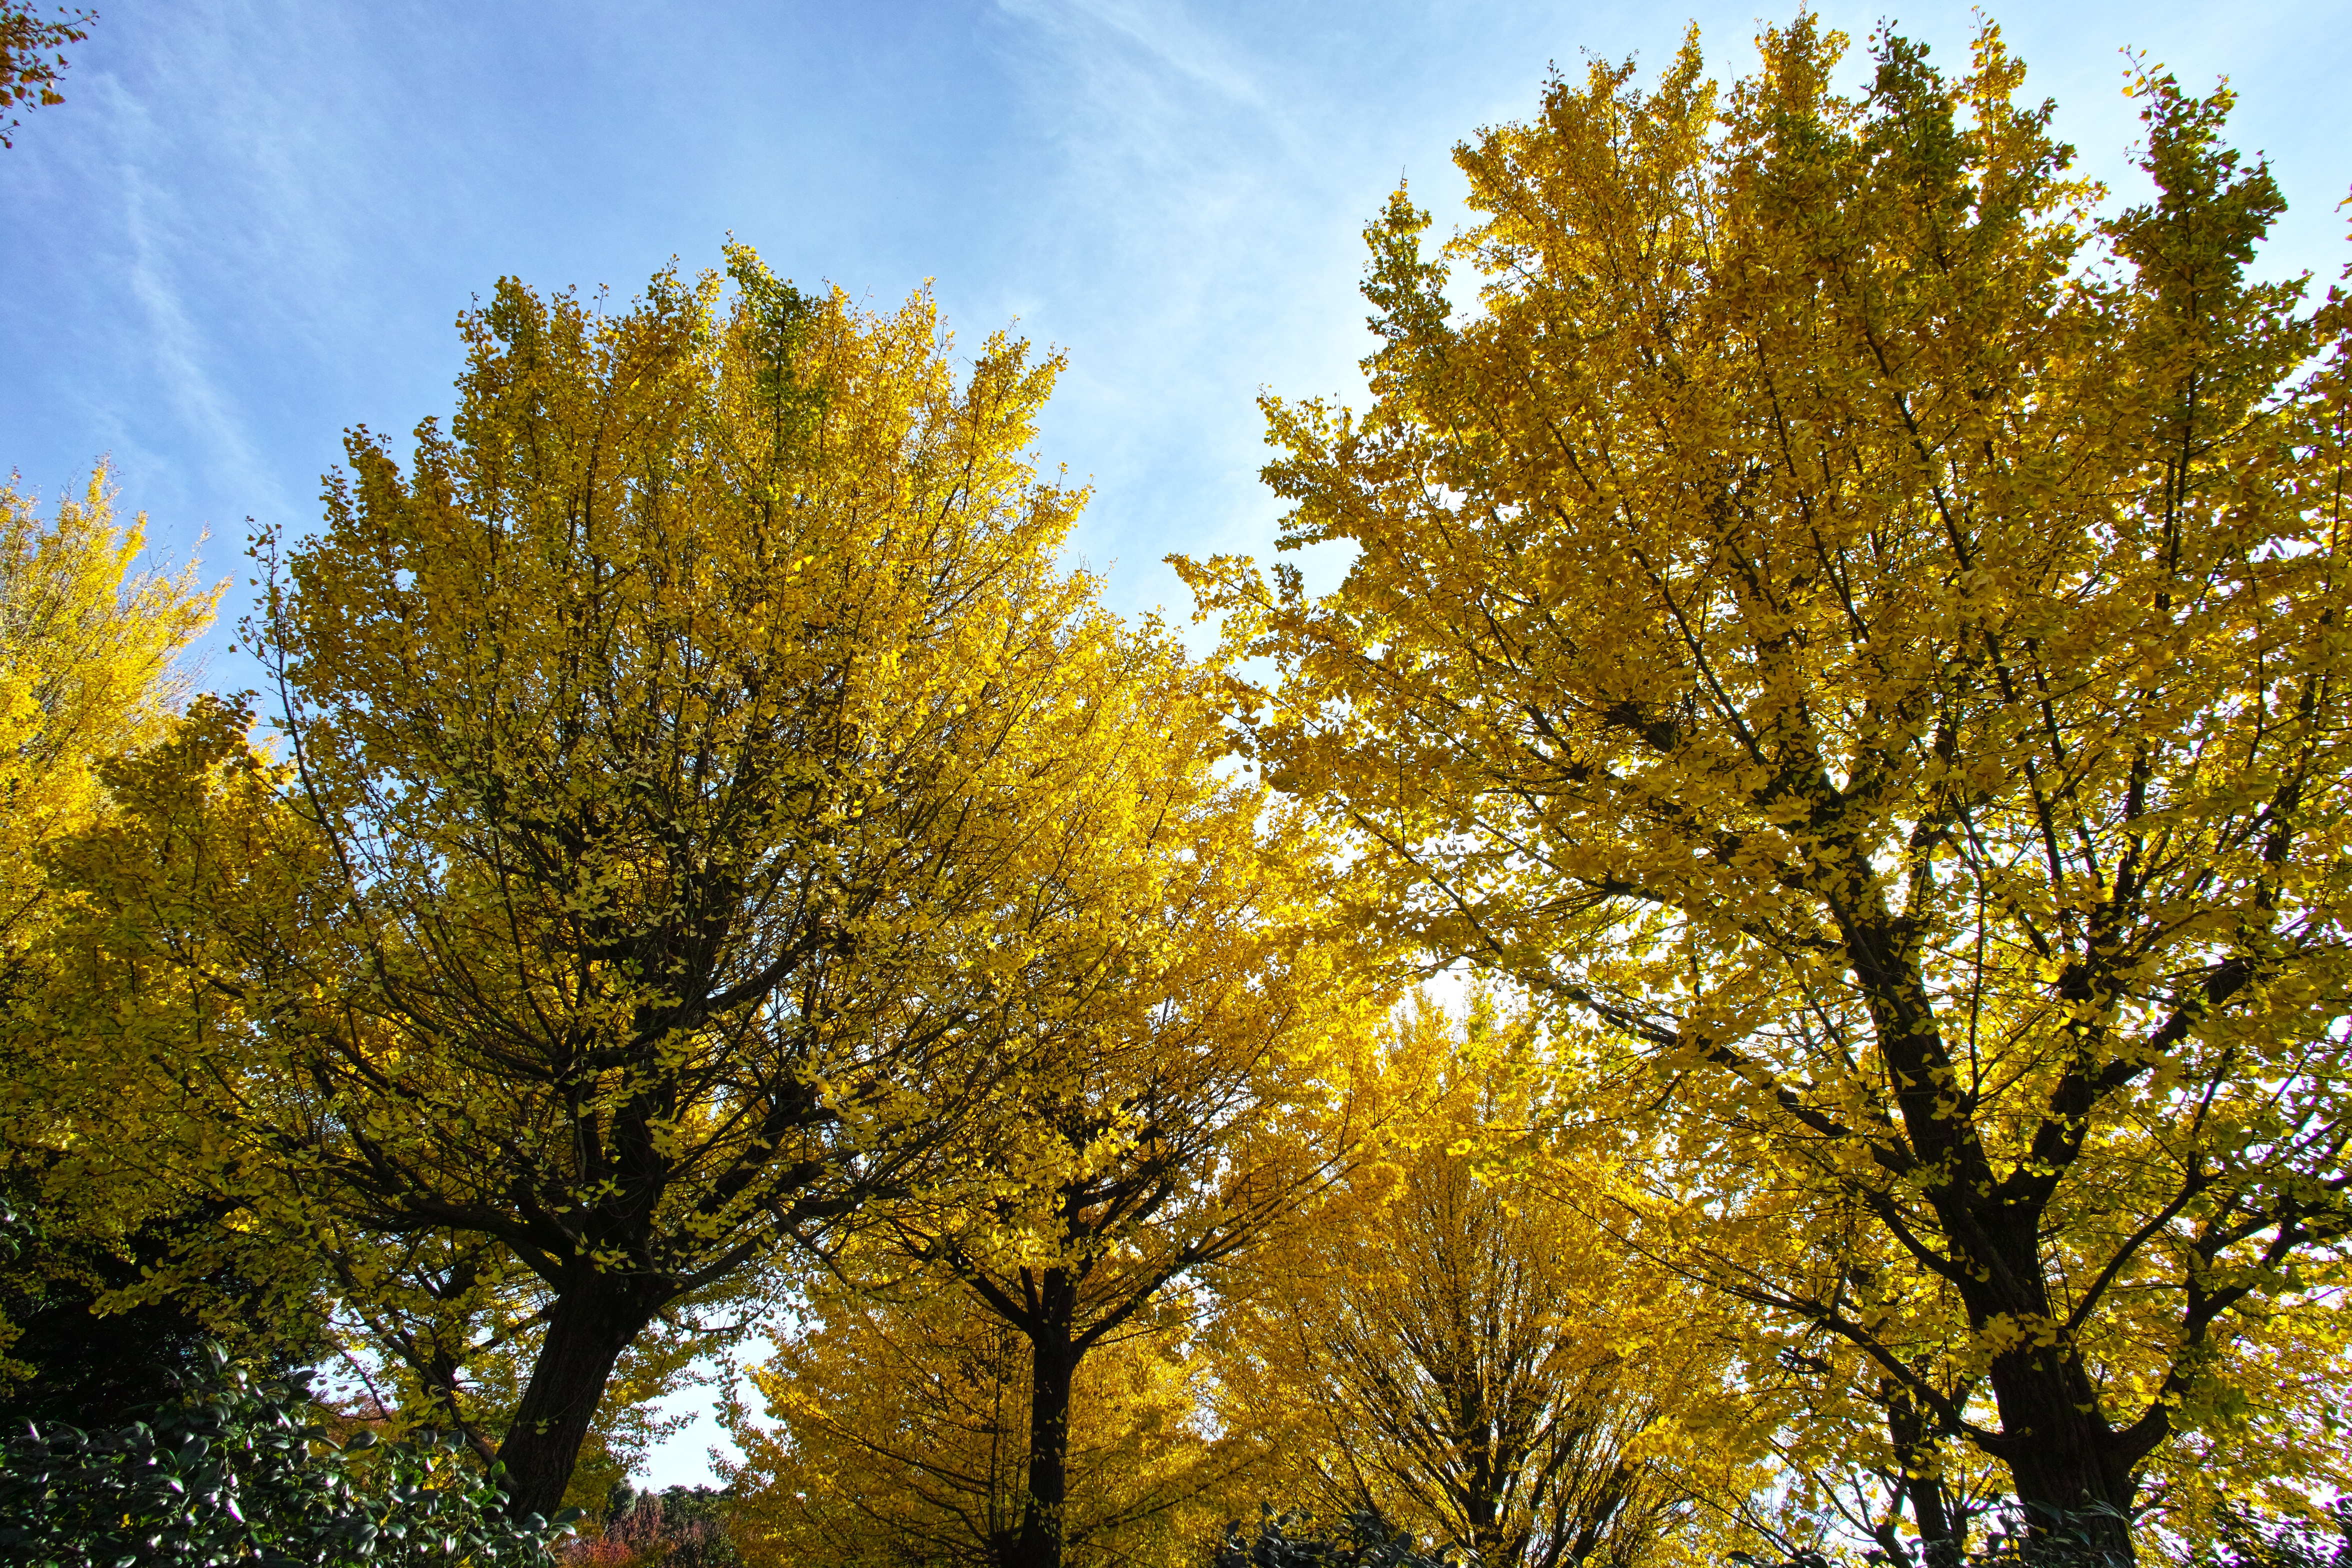
tree, branch, plant, wood, sunlight, leaf, natural, autumn, season, deciduous, grove, yellow leaves, flowering plant, maidenhair tree, ginkgo biloba, woody plant, land plant